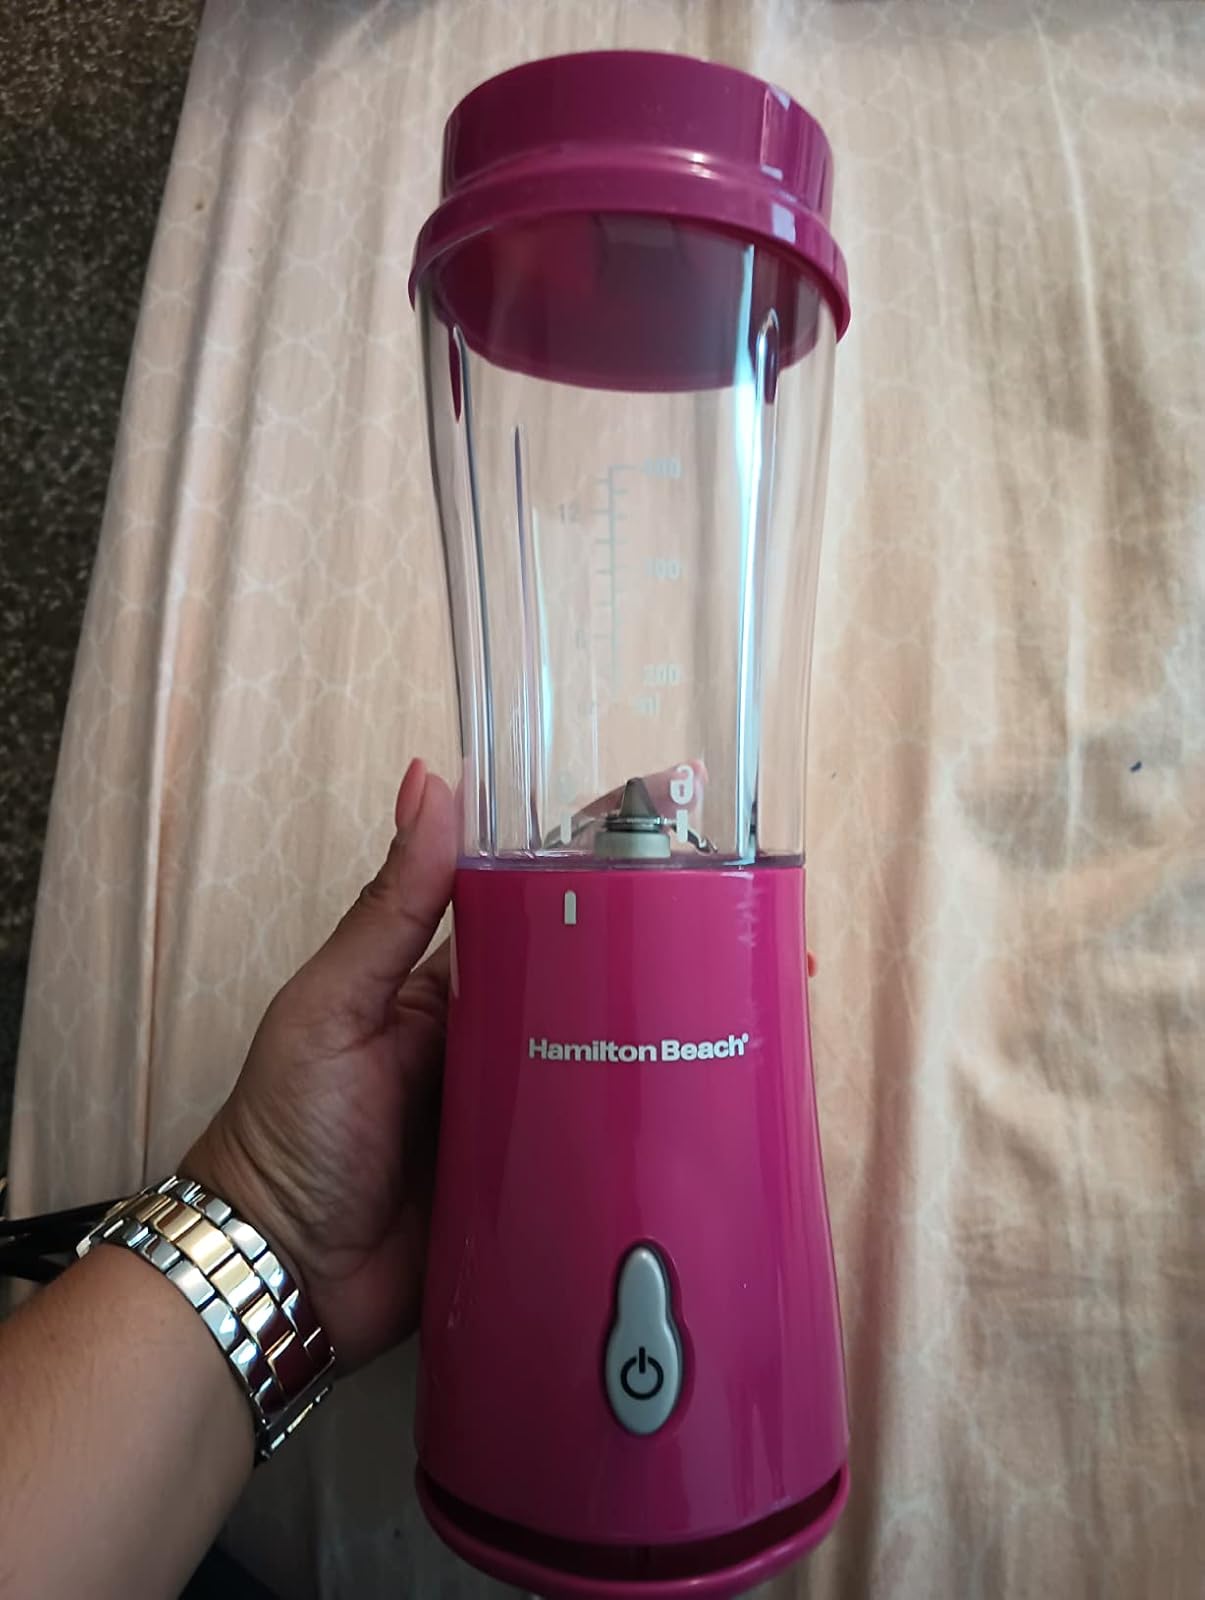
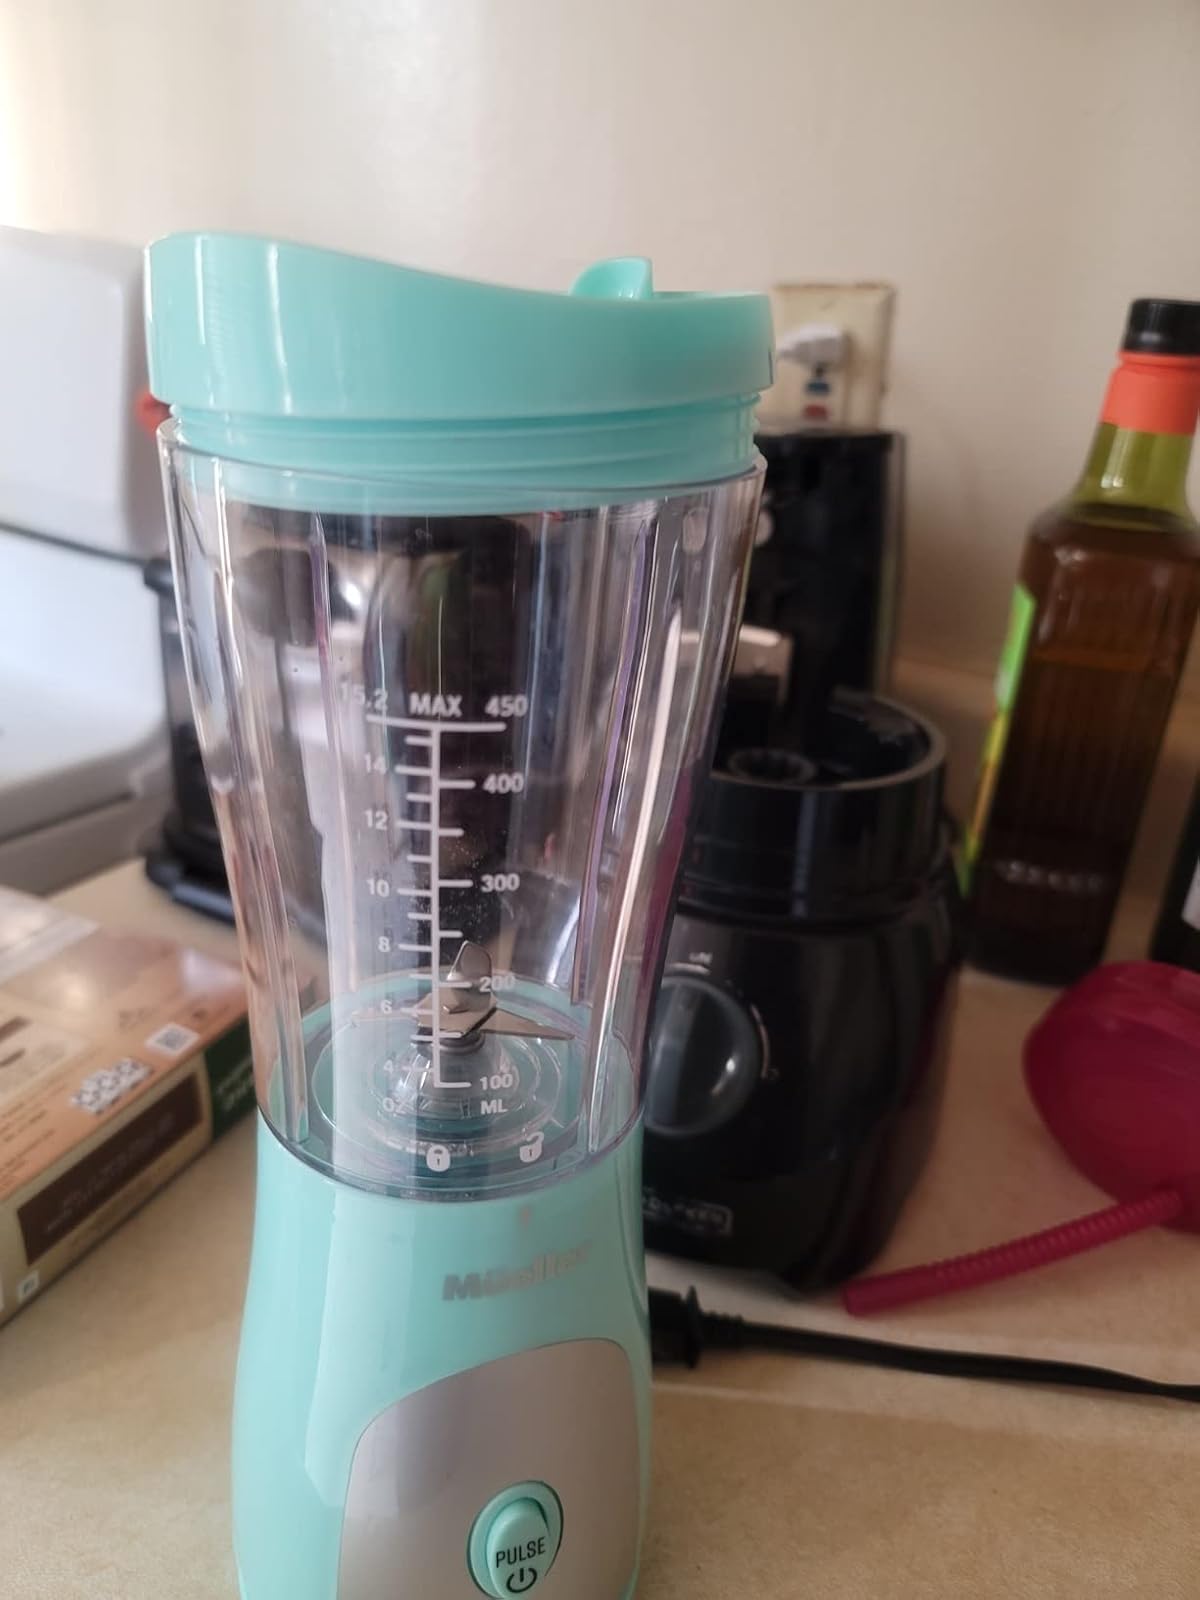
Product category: items_blender
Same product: no